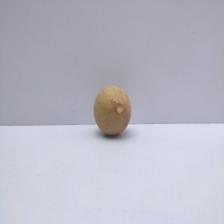
Size: Small